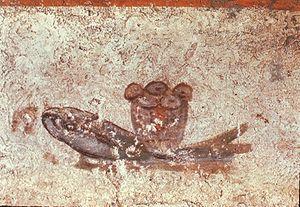
La catacombe de Saint-Calixte se trouve parmi les plus grandes et les plus importantes de Rome. Elle est située sur la droite de la voie Appienne, après la petite église Santa Maria in Palmis. Plus de cinq cents mille chrétiens sont enterrés sous terre dont des dizaines de martyrs et seize pontifes
L'histoire du christianisme commence au Iᵉʳ siècle au sein de la diaspora juive après la crucifixion de Jésus de Nazareth, dont la date probable se situe vers l'année 30. Les premières communautés, qui ne se définissent pas encore comme chrétiennes, sont fondées par plusieurs disciples de Jésus, en particulier dans les villes de Rome, Éphèse, Antioche, Alex mais aussi en Perse et en Éthiopie. Quand il devient une religion admise puis la religion officielle de l'Empire romain au IVᵉ siècle, les premiers conciles définissent peu à peu un ensemble de dogmes. Mais les christologies déclarées hérétiques dans l'Empire ne disparaissent pas pour autant. Parmi elles, l'arianisme et le nestorianisme perdurent pendant plusieurs siècles.
La peinture italienne a, dans le domaine de l'histoire de l'art, une place singulière tant par la variété de ses genres artistiques que par son rayonnement au-delà de l'Italie. La production picturale en Italie est intimement liée à l'histoire de la péninsule et plus généralement à l'histoire du continent européen. La peinture italienne s'est nourrie des influences des puissances qui ont dominé la péninsule pendant des siècles et, dans le même temps, elle a profondément influencé l’art de tout l’Occident.